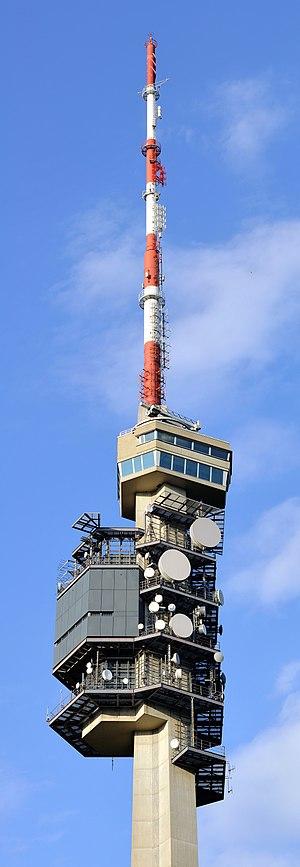
Bettingen, Suisse: Émetteur TV Bâle Polski: Bettingen, Szwajcaria: wieża telewizyjna St. Chrischona